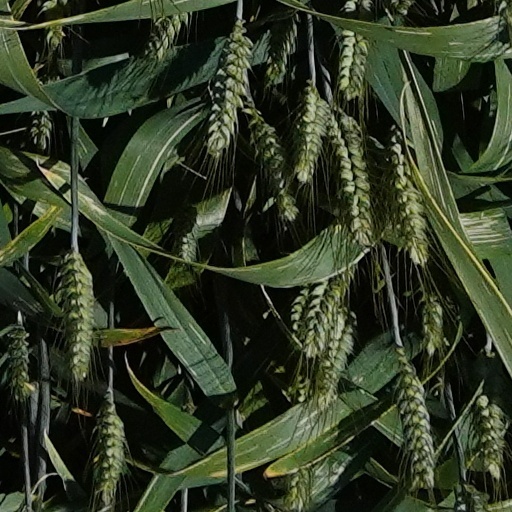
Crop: wheat